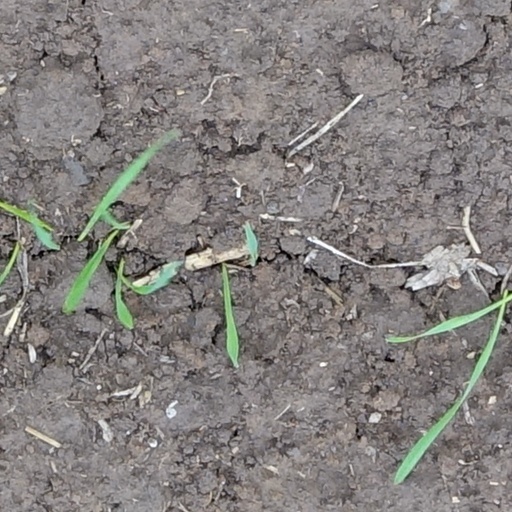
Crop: wheat